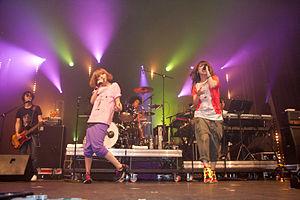
Puffy AmiYumi en concert à Japan Expo 2009 (Paris, France) 한국어: 재팬 엑스포 2009에서 공연 중인 퍼피 (프랑스, 파리).